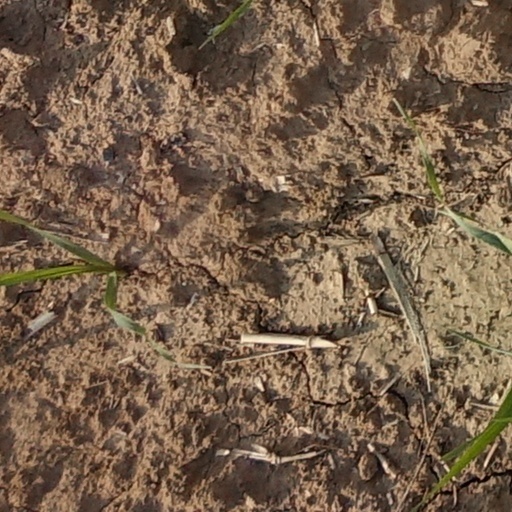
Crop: wheat